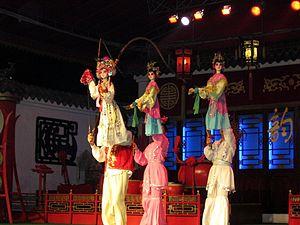
L'opéra du Sichuan est un ensemble de types d'opéras chinois spécifiques à la province du Sichuan et dans la municipalité de niveau provincial de Chongqing, qui en faisait autrefois partie.